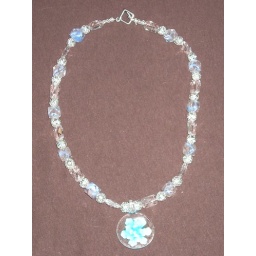
You can't tell from the picture, but the pendant has a blue flower in it.